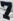
Number: 7